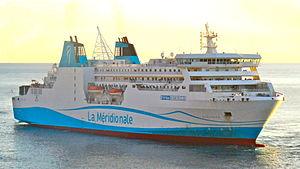
Le Kalliste à Bastia.
Un navire mixte ou ro-pax, de l'acronyme anglais Roll-On-Roll-Off-Passenger-ship, est un navire roulier accueillant également des passagers.